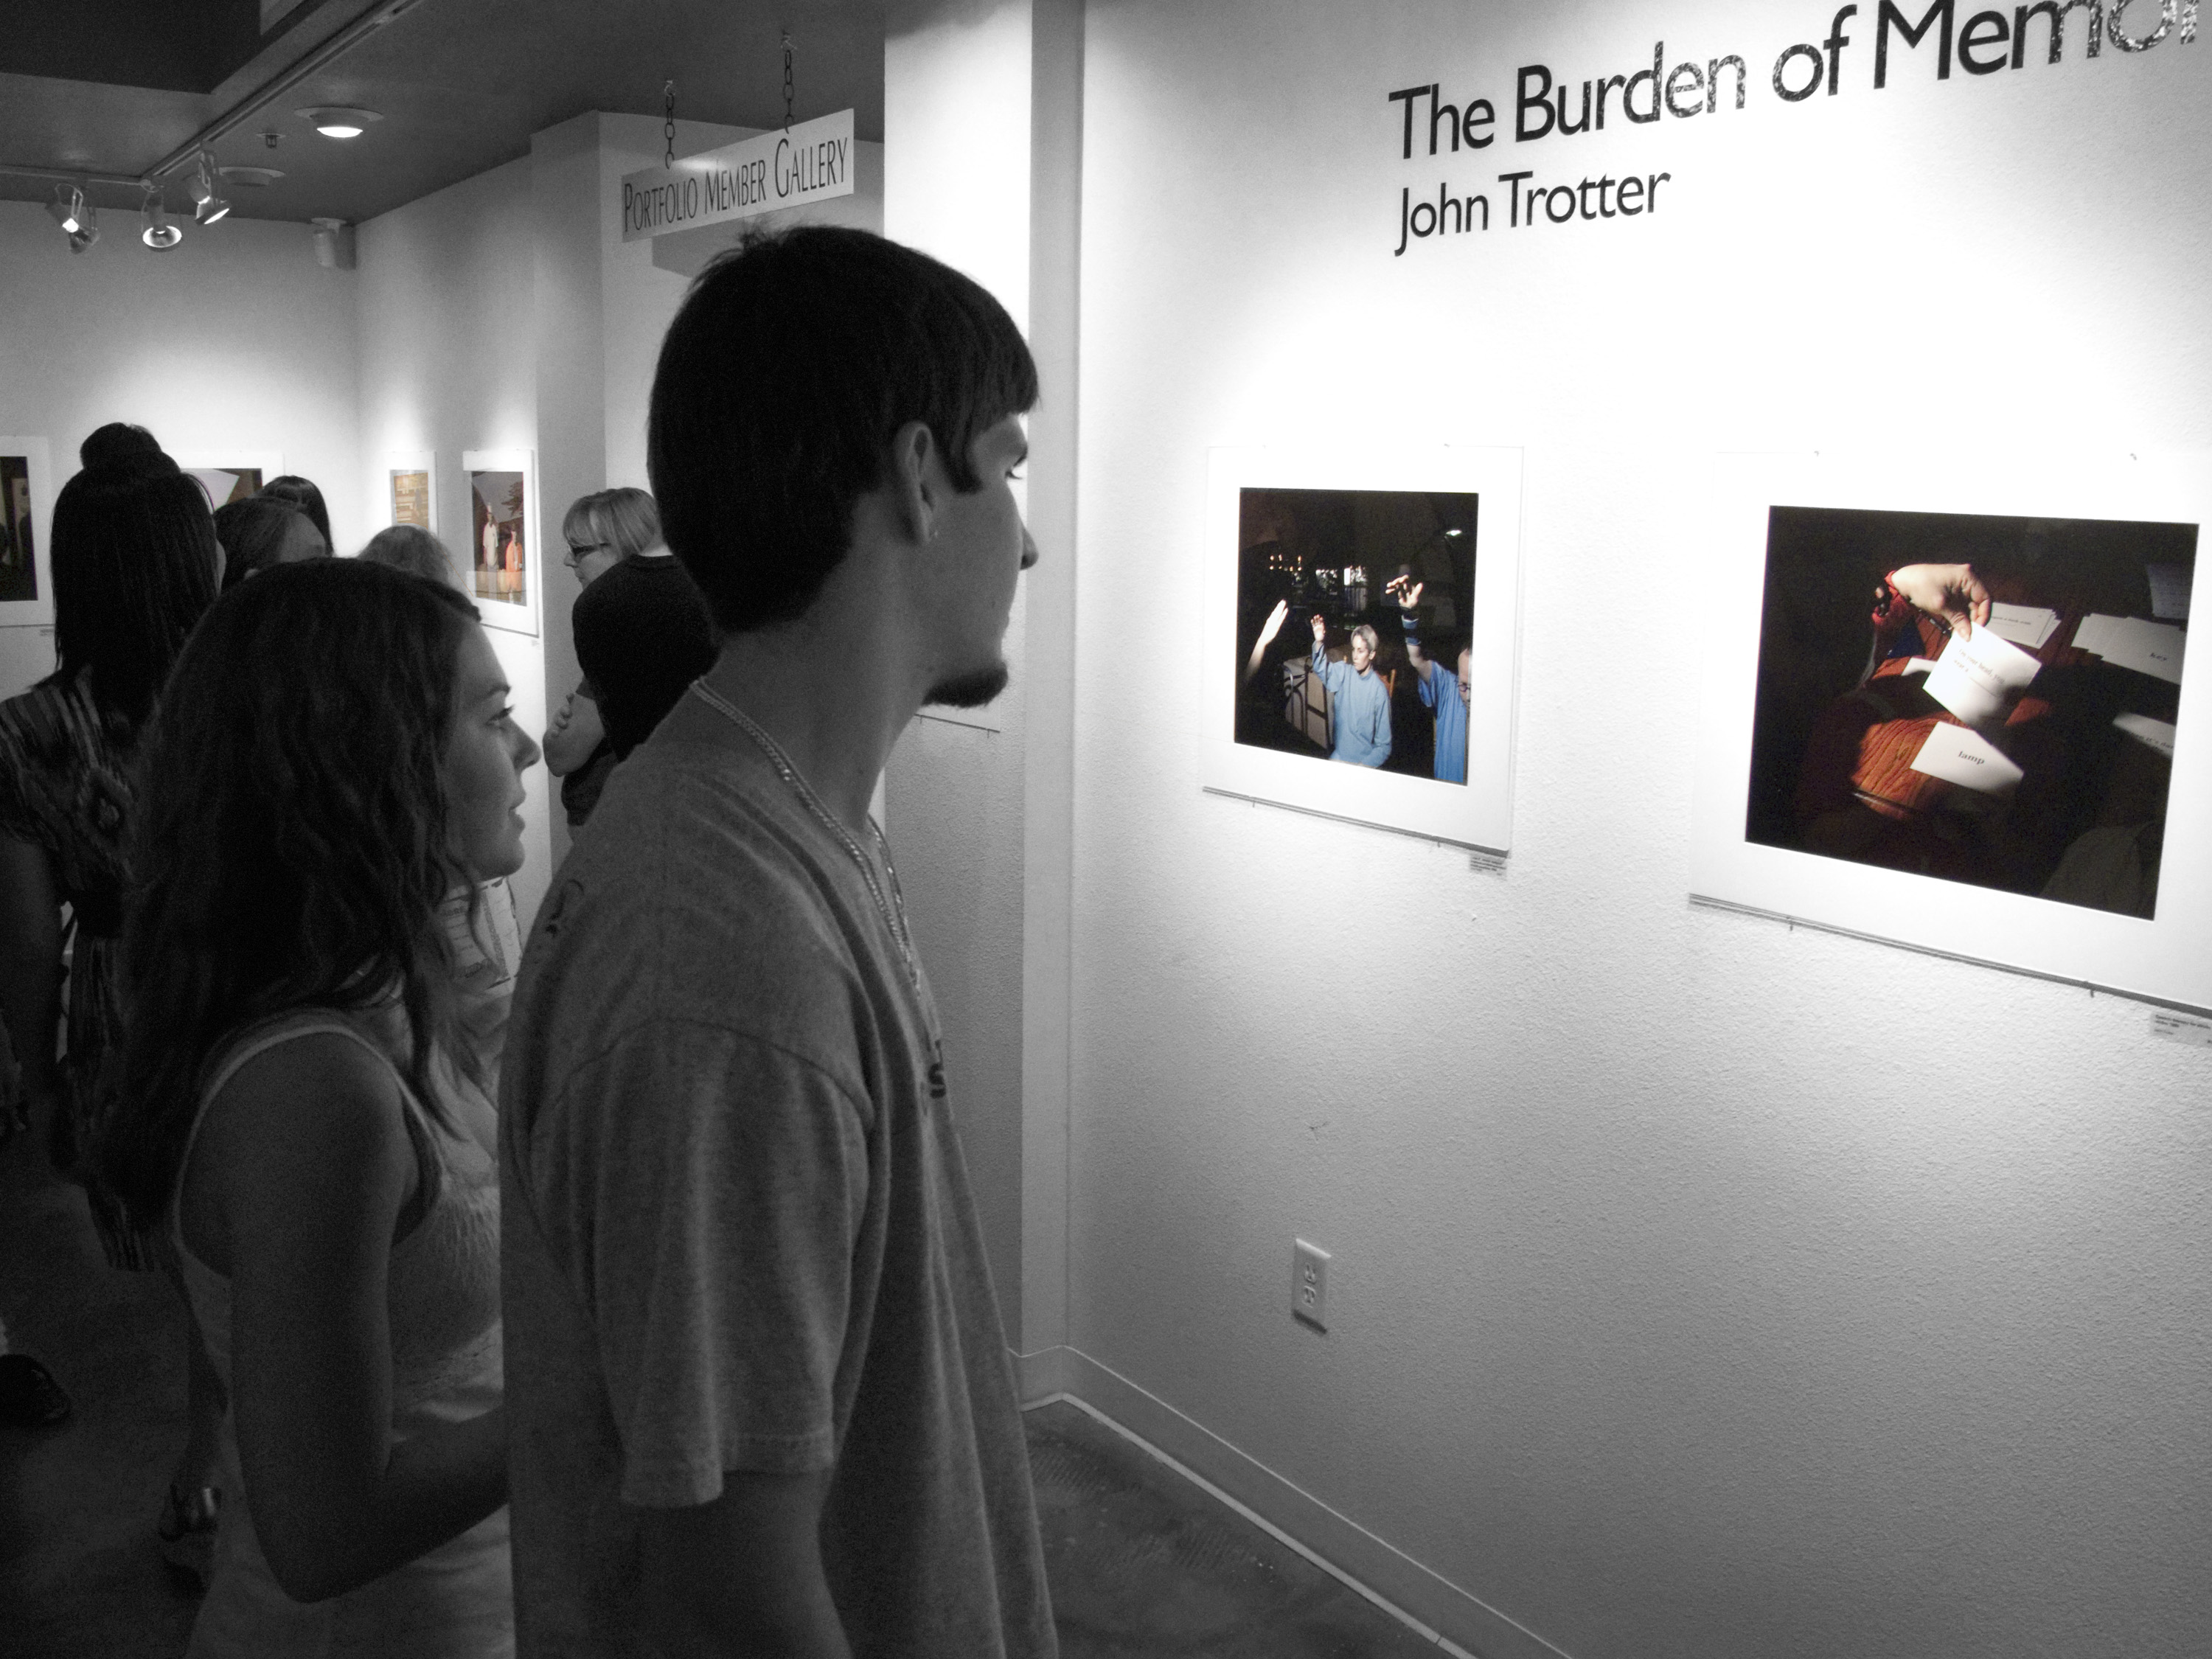
black, brand, art, exhibition, sacramento, secondsaturday